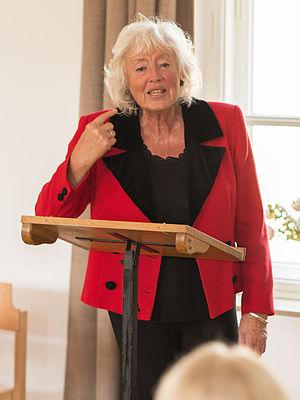
Les élections régionales de 1998 en Bavière se tiennent le 13 septembre 1998, afin d'élire les 204 députés de la 14ᵉ législature du Landtag, pour un mandat de cinq ans.